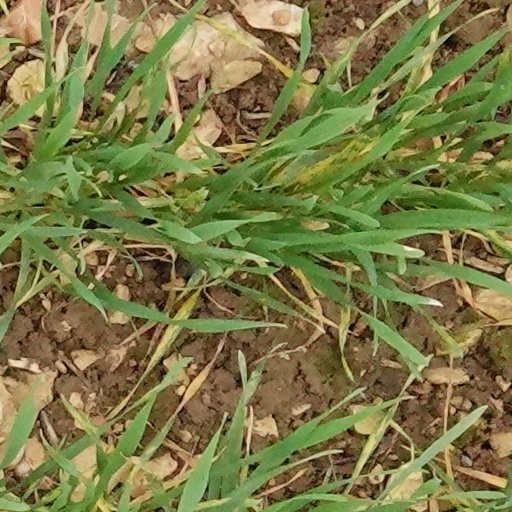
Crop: wheat